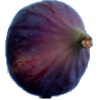
Label: Fig 1